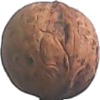
Label: walnut